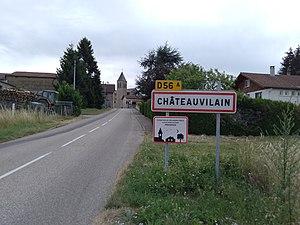
Entrée de Châteauvilain
Châteauvilain est une commune française située dans le département de l'Isère en région Auvergne-Rhône-Alpes.